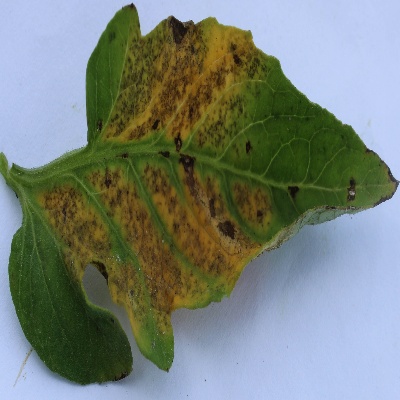
Crop: Tomato
Condition: septoria leaf spot